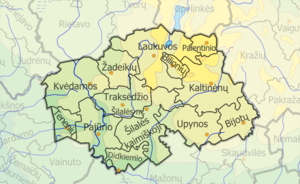
La municipalité du district de Šilalė est l'une des 60 municipalités de Lituanie. Son chef-lieu est Šilalė.